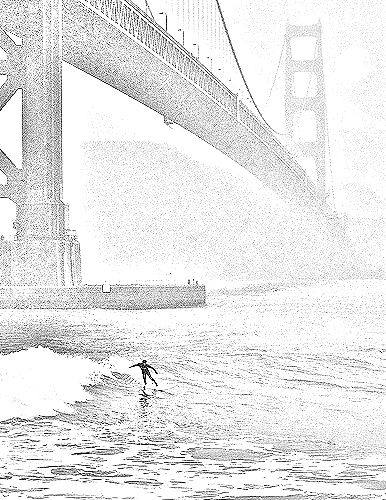
Portrait style: Sketch Portrait